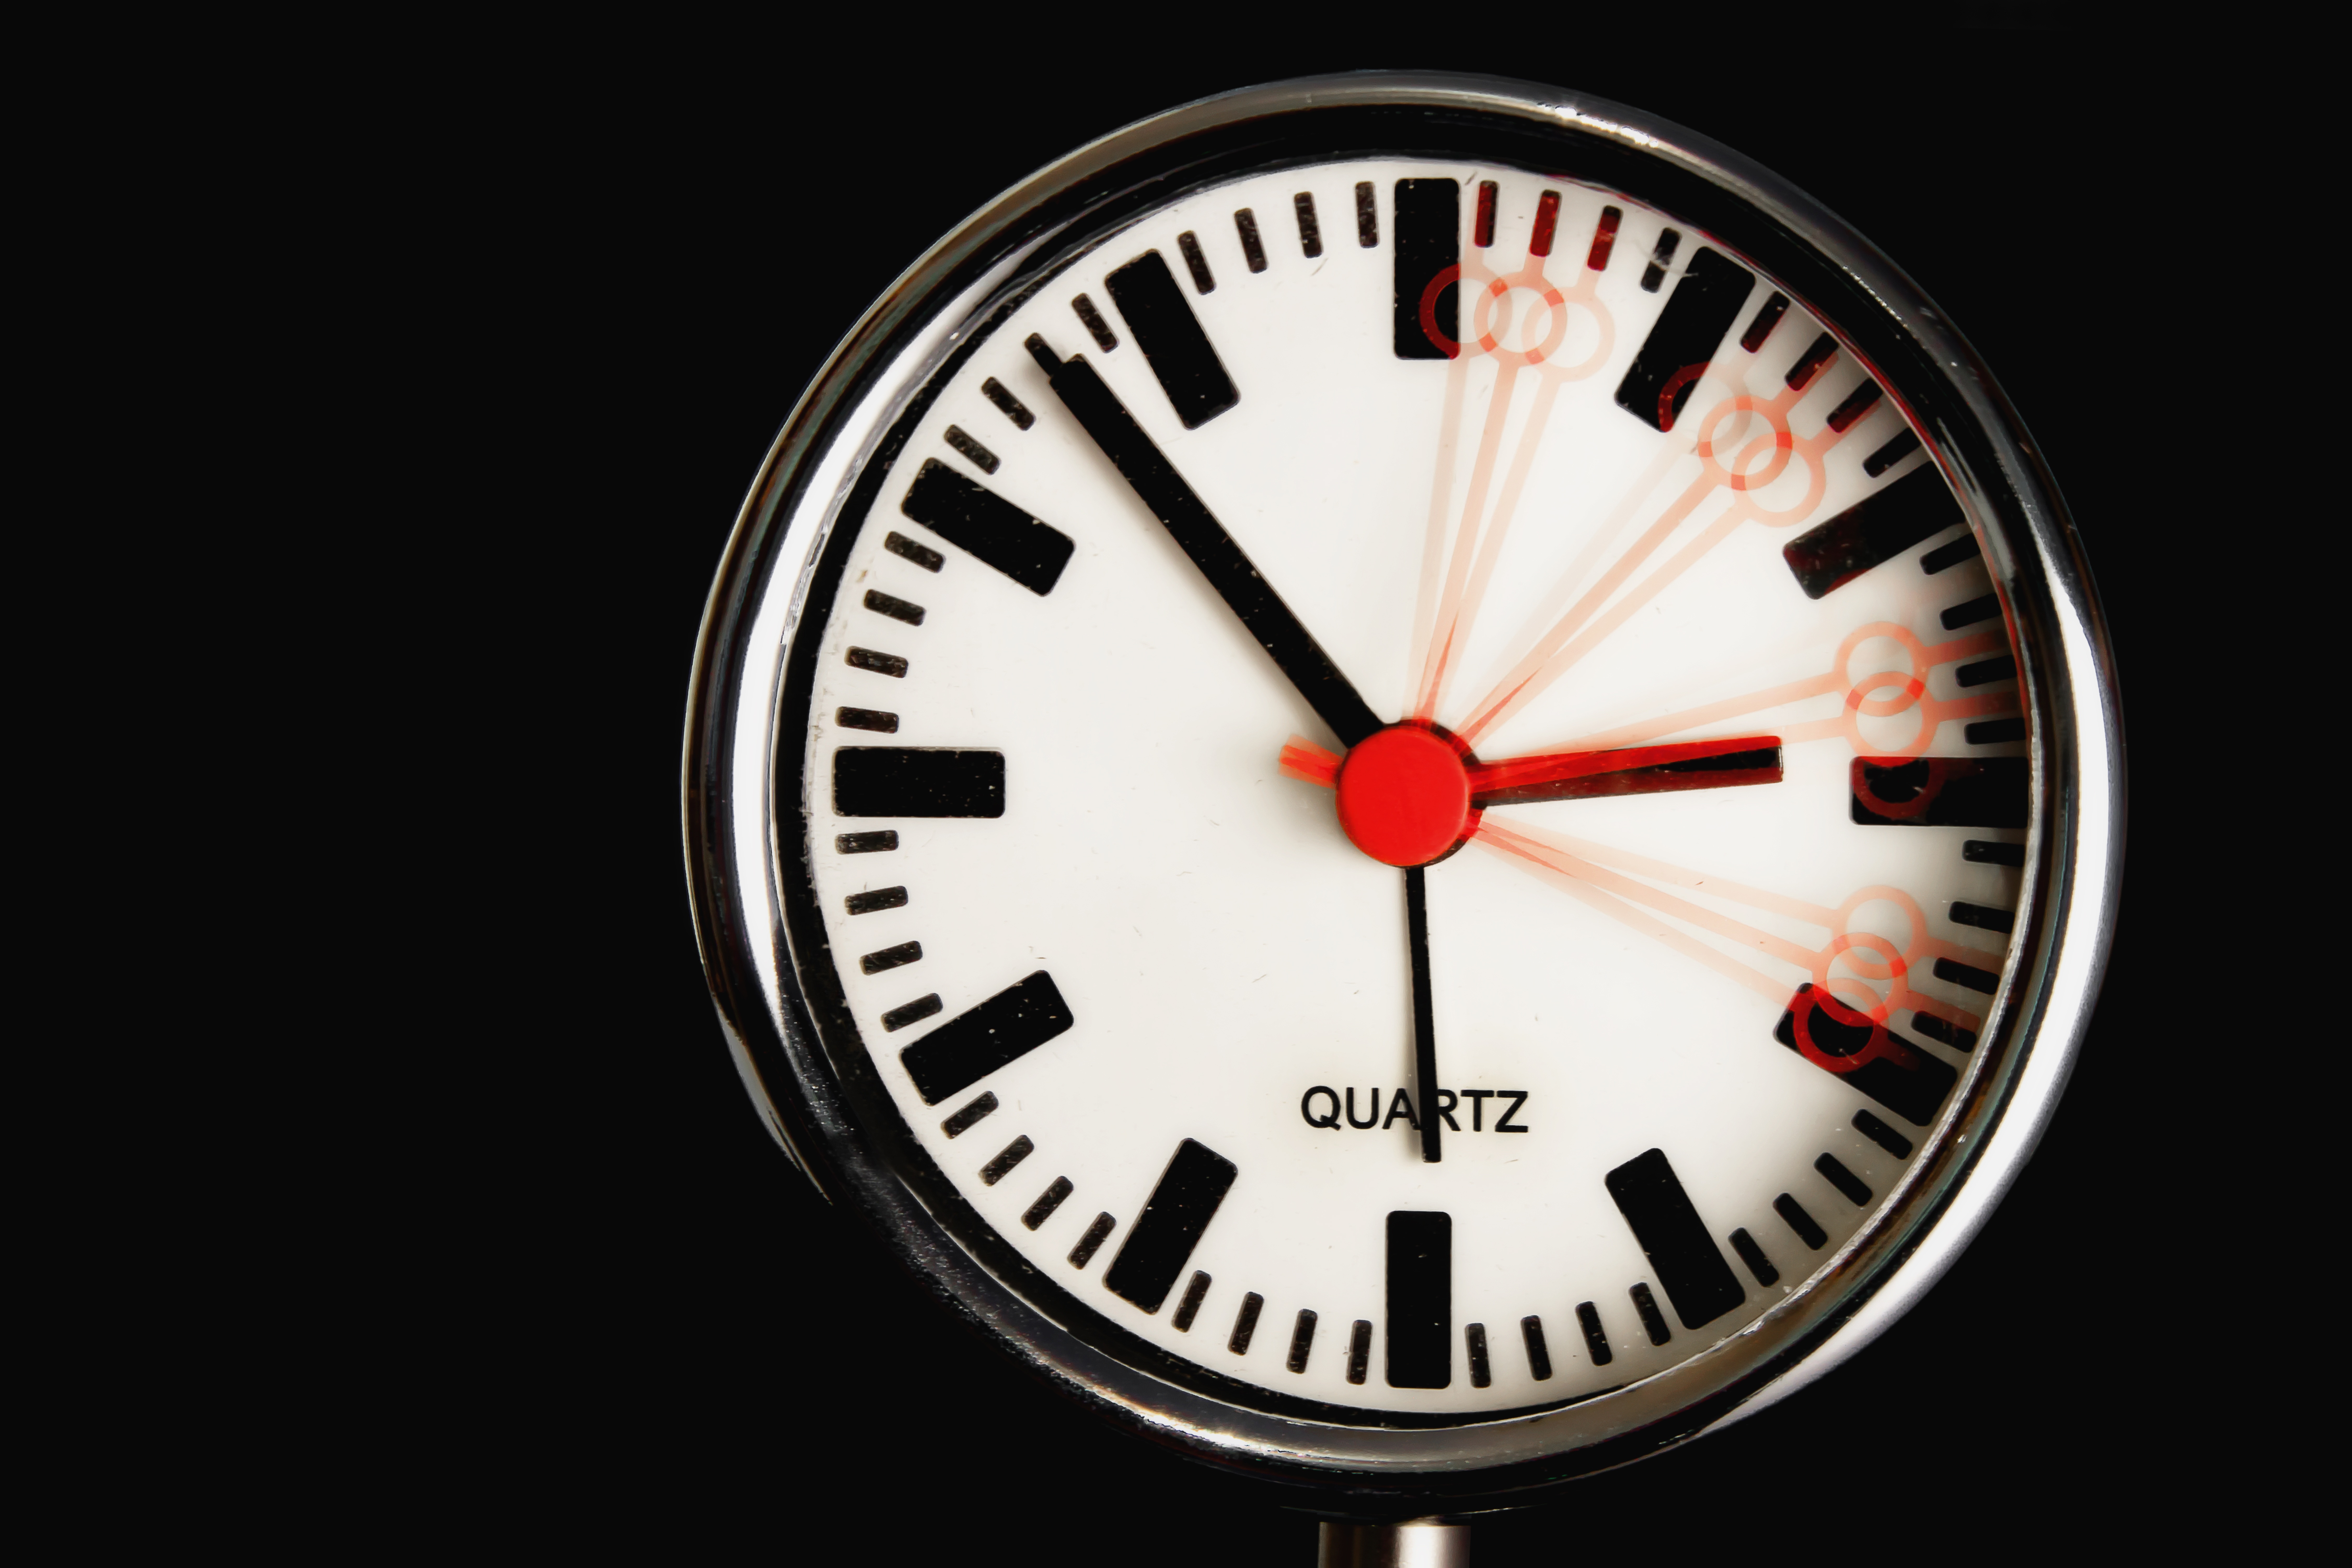
watch, hand, wheel, clock, time, hour, analog, measure, furniture, scale, decor, clock face, digital clock, wrist watch, stopwatch, second, pointer, time indicating, time of, dates, minutes, watches, sibenik, time machine, home accessories, time pressure, 24 hour clock